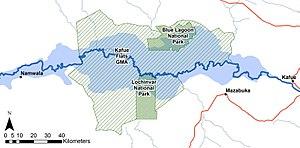
Le parc national de Kafue est le plus grand parc national de Zambie, avec une surface d'environ 22 400 km². C'est le second plus grand parc d'Afrique ; il abrite 55 espèces animales.